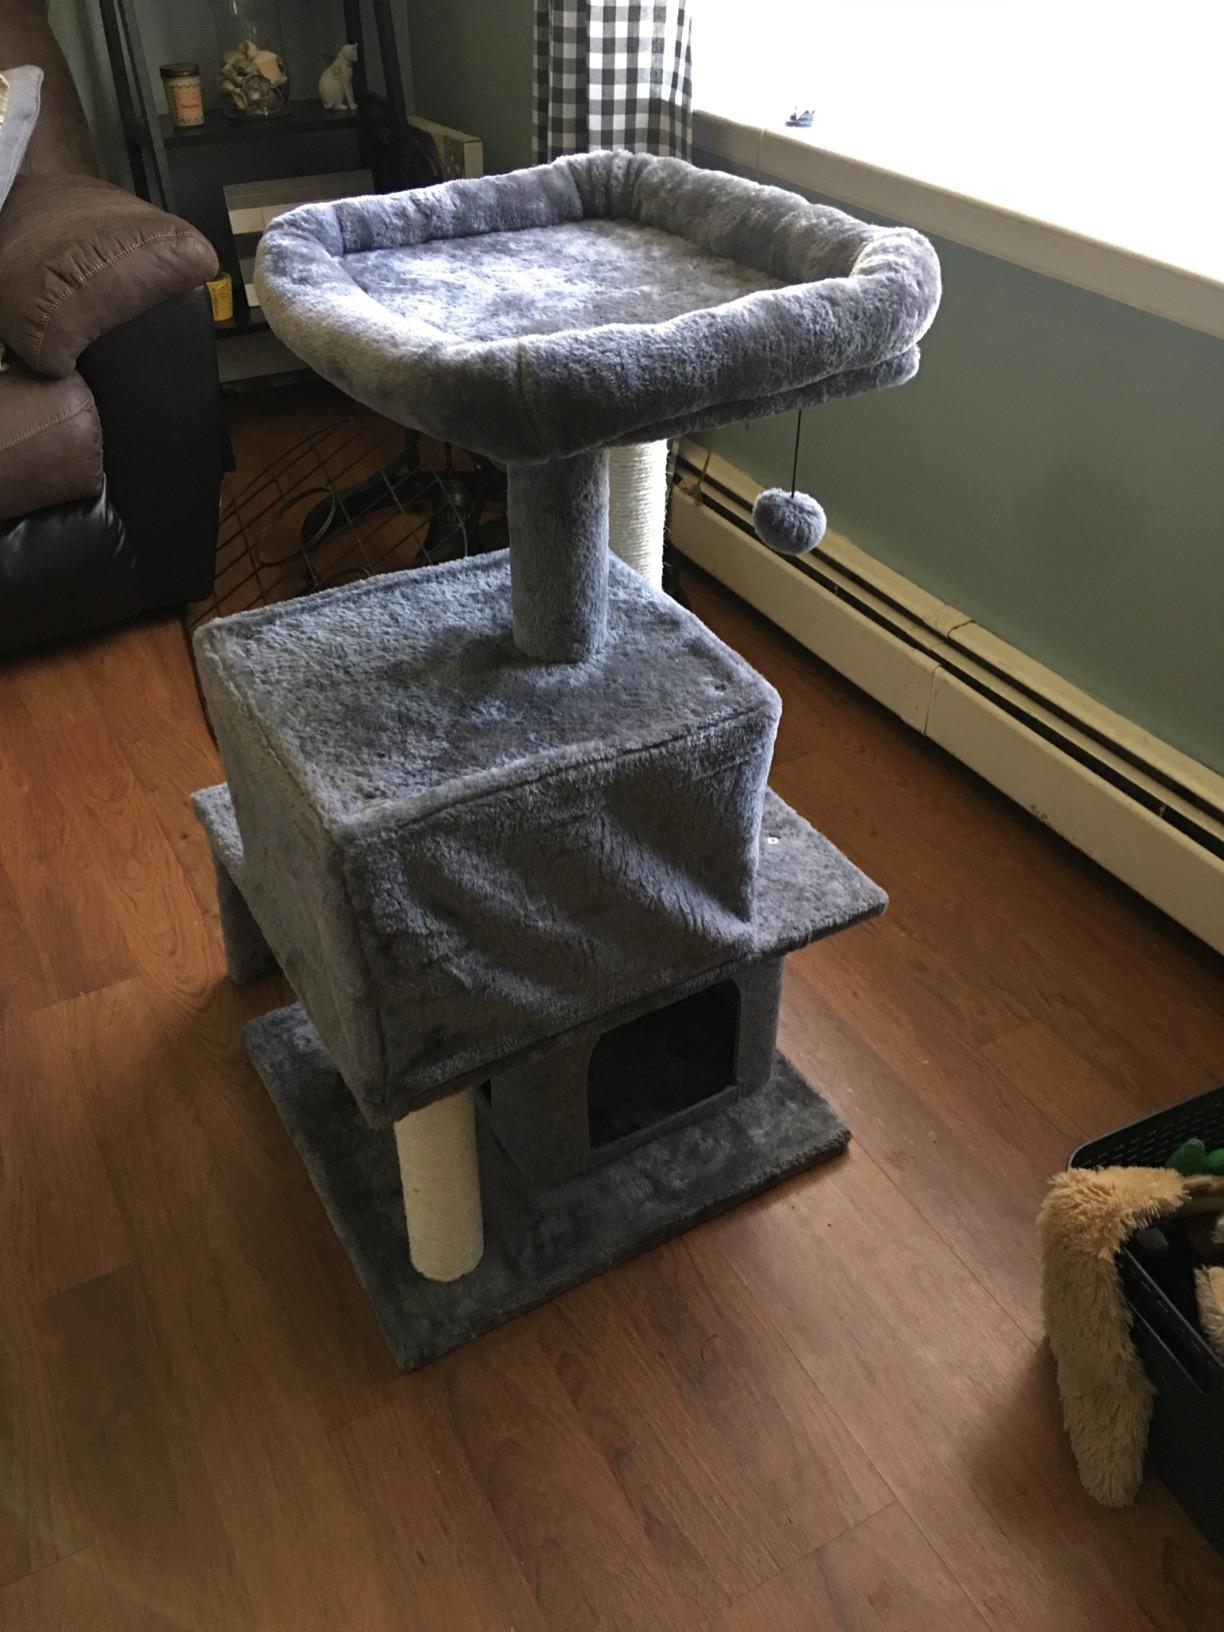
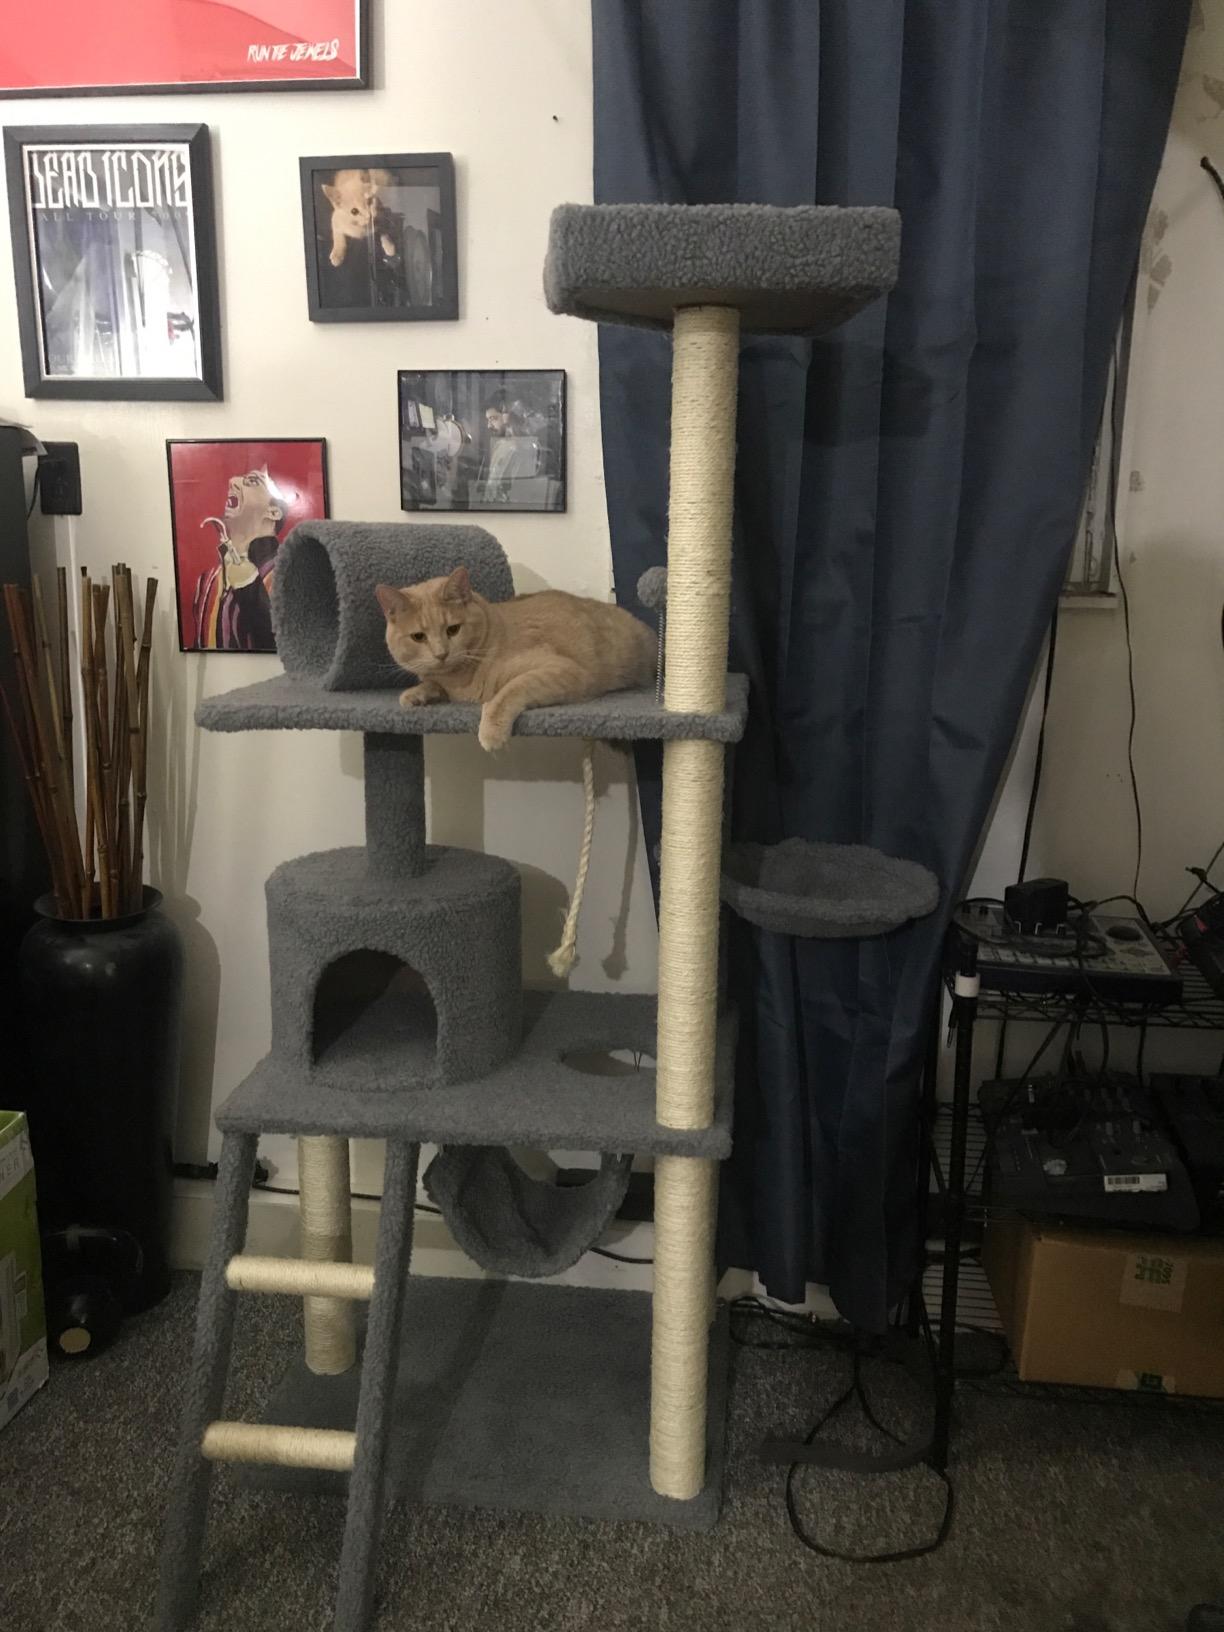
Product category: items_cat tree
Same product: no